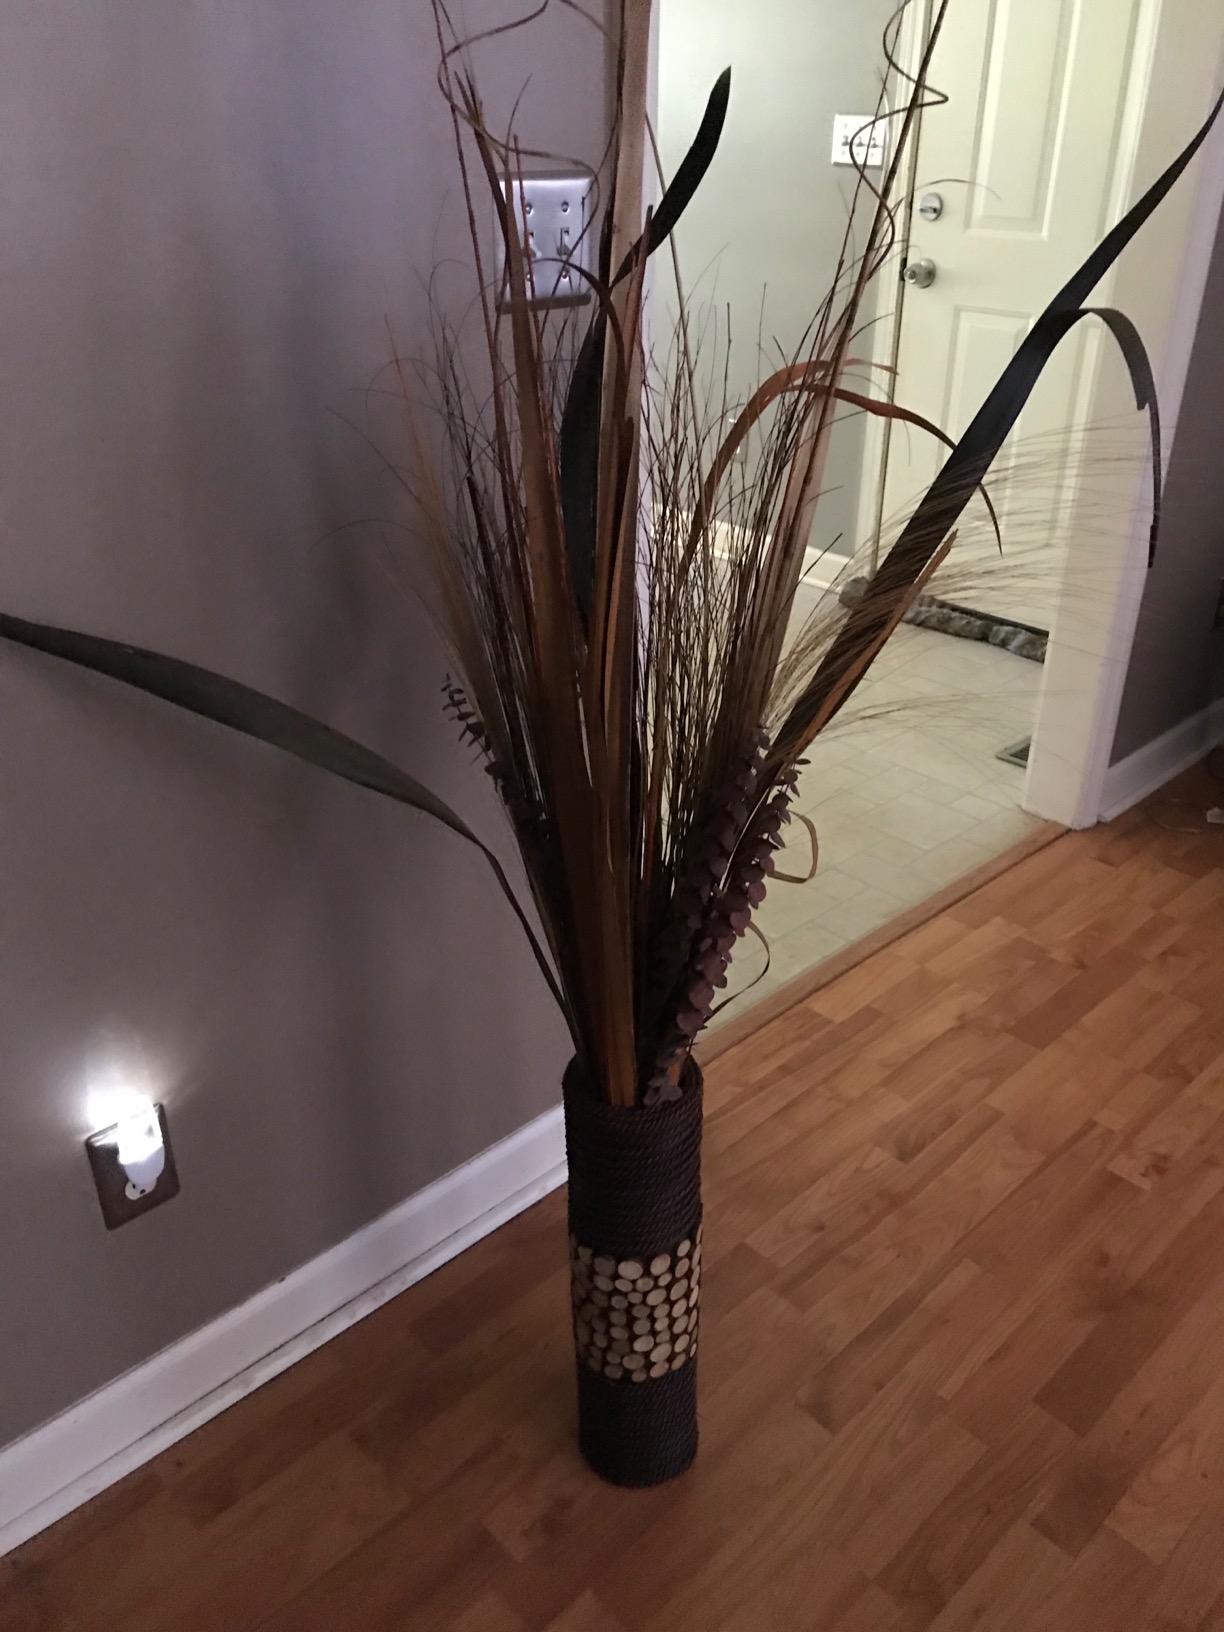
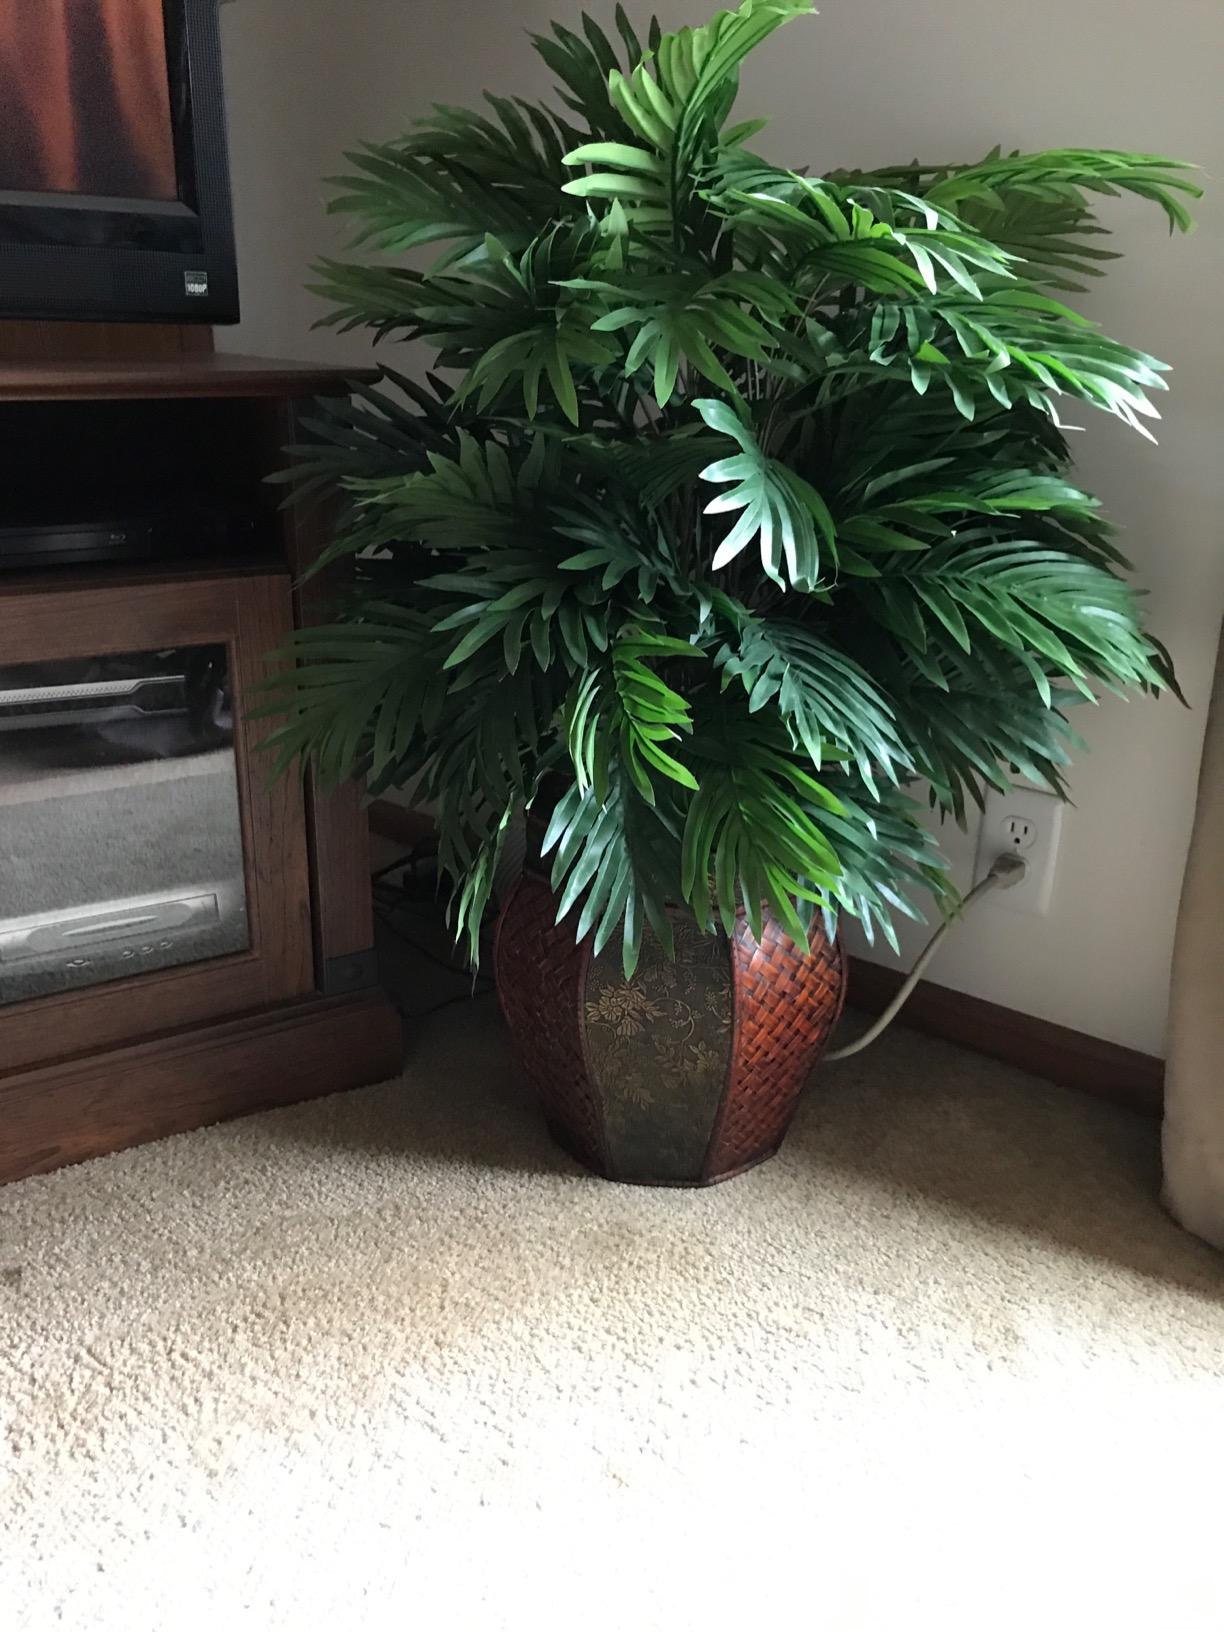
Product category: vase
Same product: no